Verree Teasdale

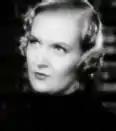
Frame from "First Lady" (1937)

Teasdale debuted on Broadway, straight from the Institute Players, as the "caustic-tongued poseur" Augusta Winslow Martin in "The Youngest" (1924). She performed regularly on Broadway until 1932.